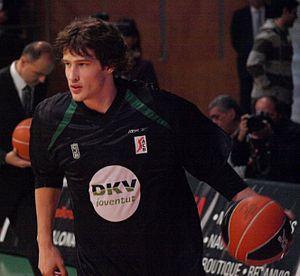
Simas Jasaitis, né le 26 mars 1982 à Vilnius, est un joueur lituanien de basket-ball, évoluant au poste d'arrière.